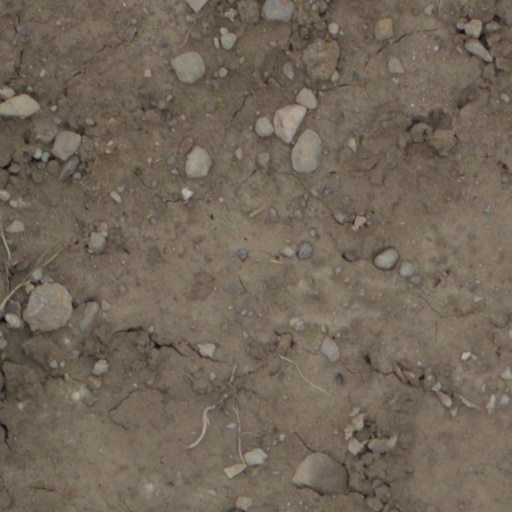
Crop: wheat